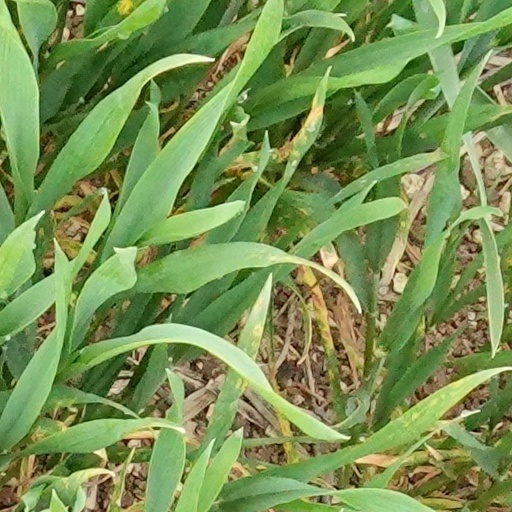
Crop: wheat